Lembah Pantai

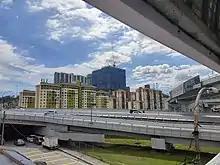
High-rise buildings in the southern part of Pantai Dalam

Pantai Dalam is a residential area located south of Bangsar. There are many smaller residential areas that form the larger residential area of Pantai Dalam, including: